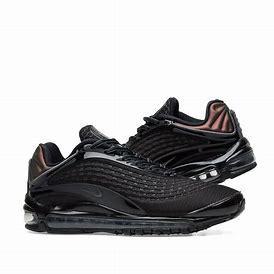
Brand: Nike
Model: Air Max Deluxe